Sela Tunnel

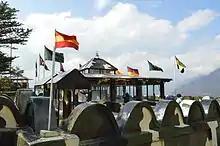

The Sela Tunnel cuts through the Sela–Charbela ridge, which separates the Tawang district from the West Kameng district (Dirang Circle). It is located a few kilometres to the west of the Sela Pass. The tunnel runs at an elevation of , in contrast to the Sela Pass at . It avoids the winter snowfalls on the Sela Pass in addition to cutting down the travel time to Tawang by an hour.